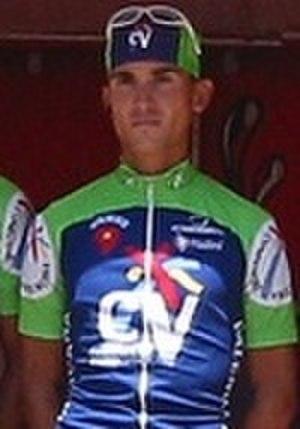
Carlos Zárate Fernández est un coureur cycliste espagnol.